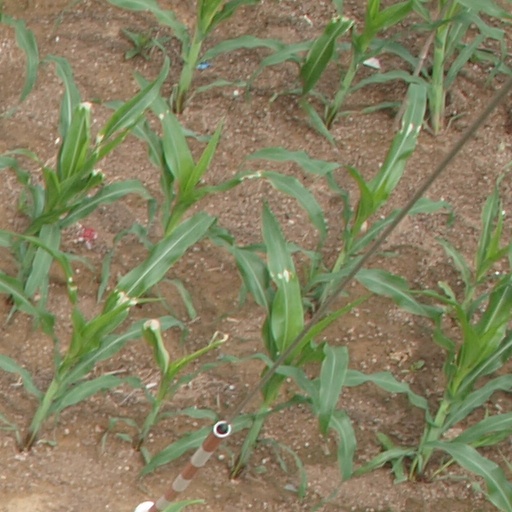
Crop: maize; corn